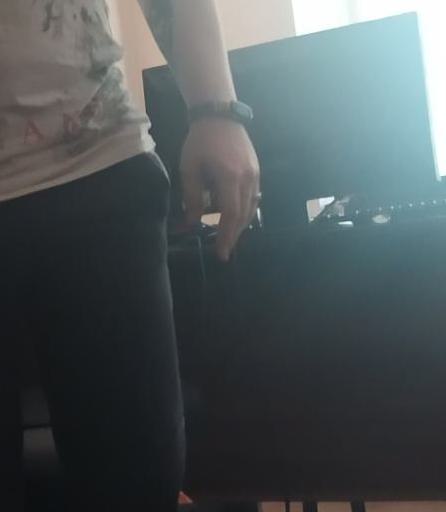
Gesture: no_gesture